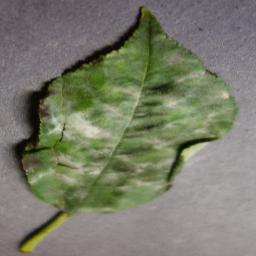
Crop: cherry
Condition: (including_sour)_powdery_mildew